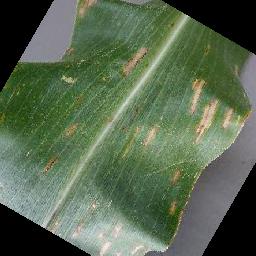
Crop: corn
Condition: (maize)_cercospora_spot_gray_spot